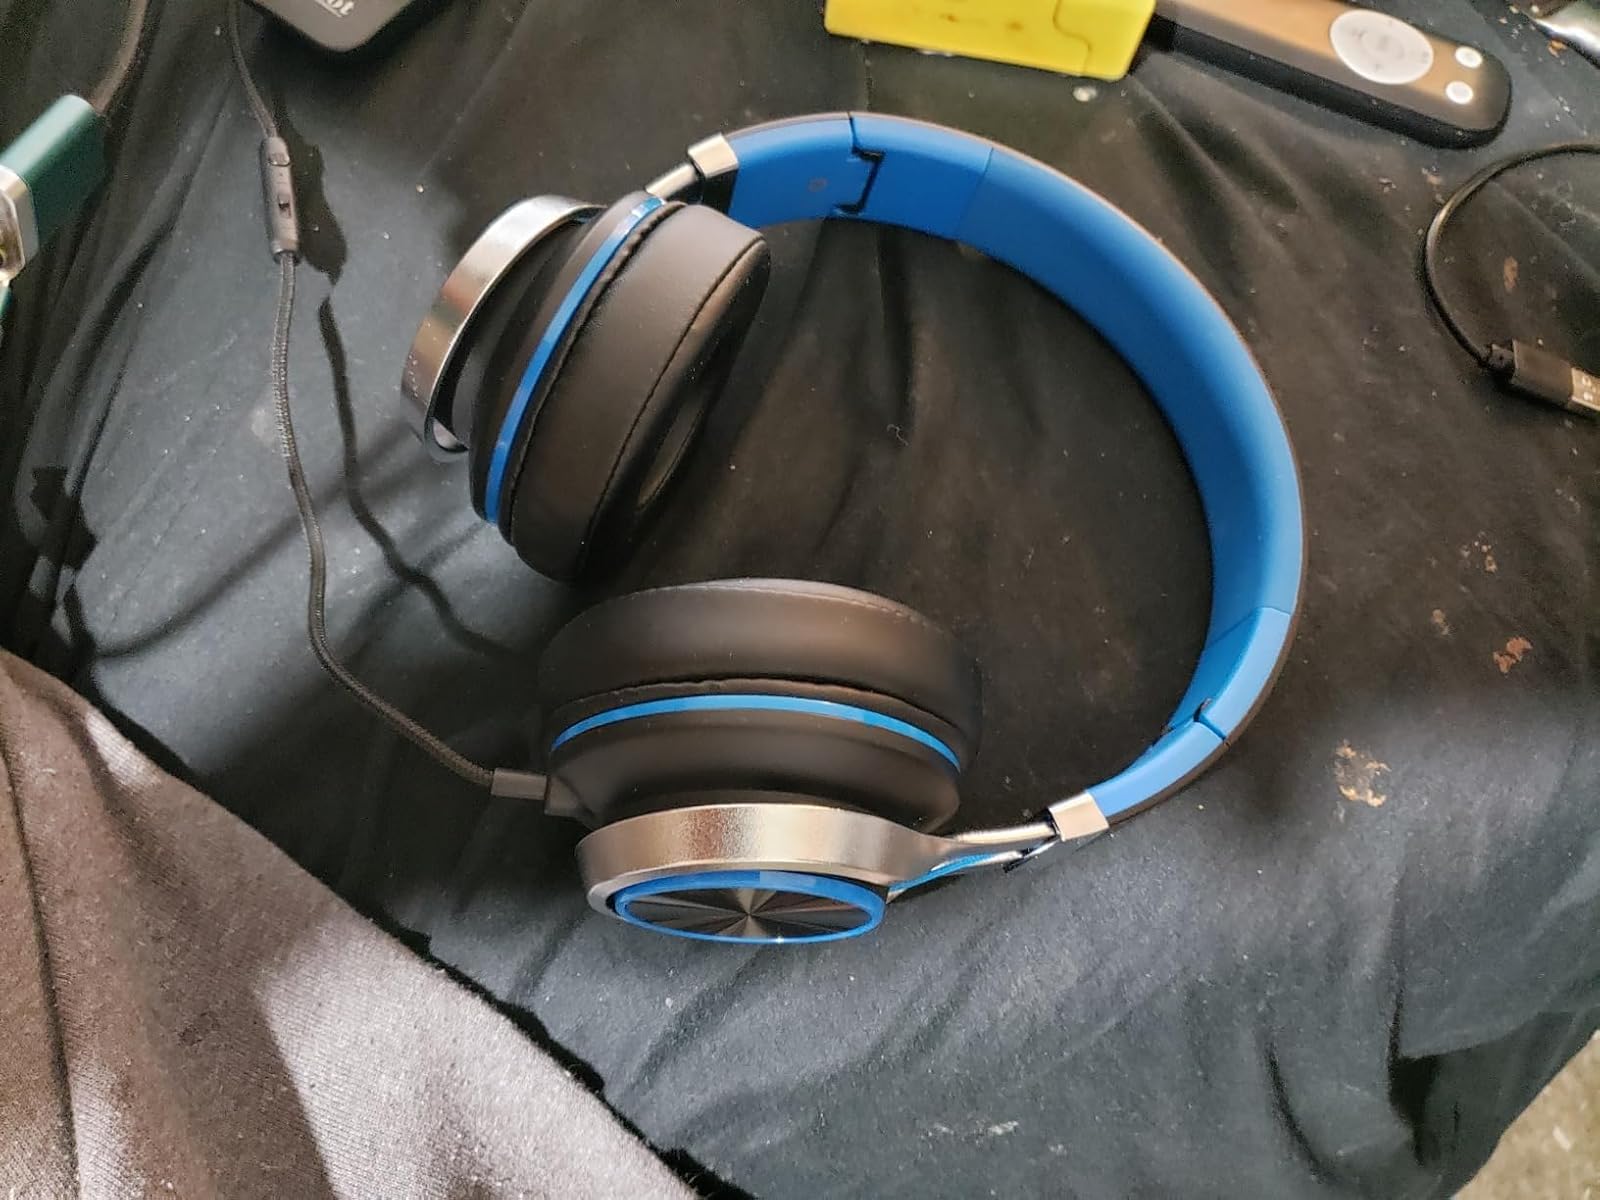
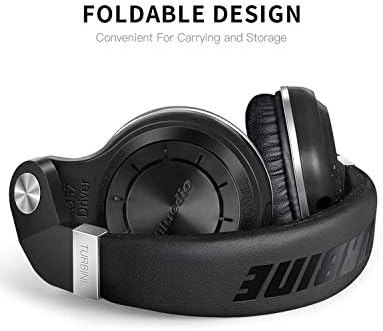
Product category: headphones
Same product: no